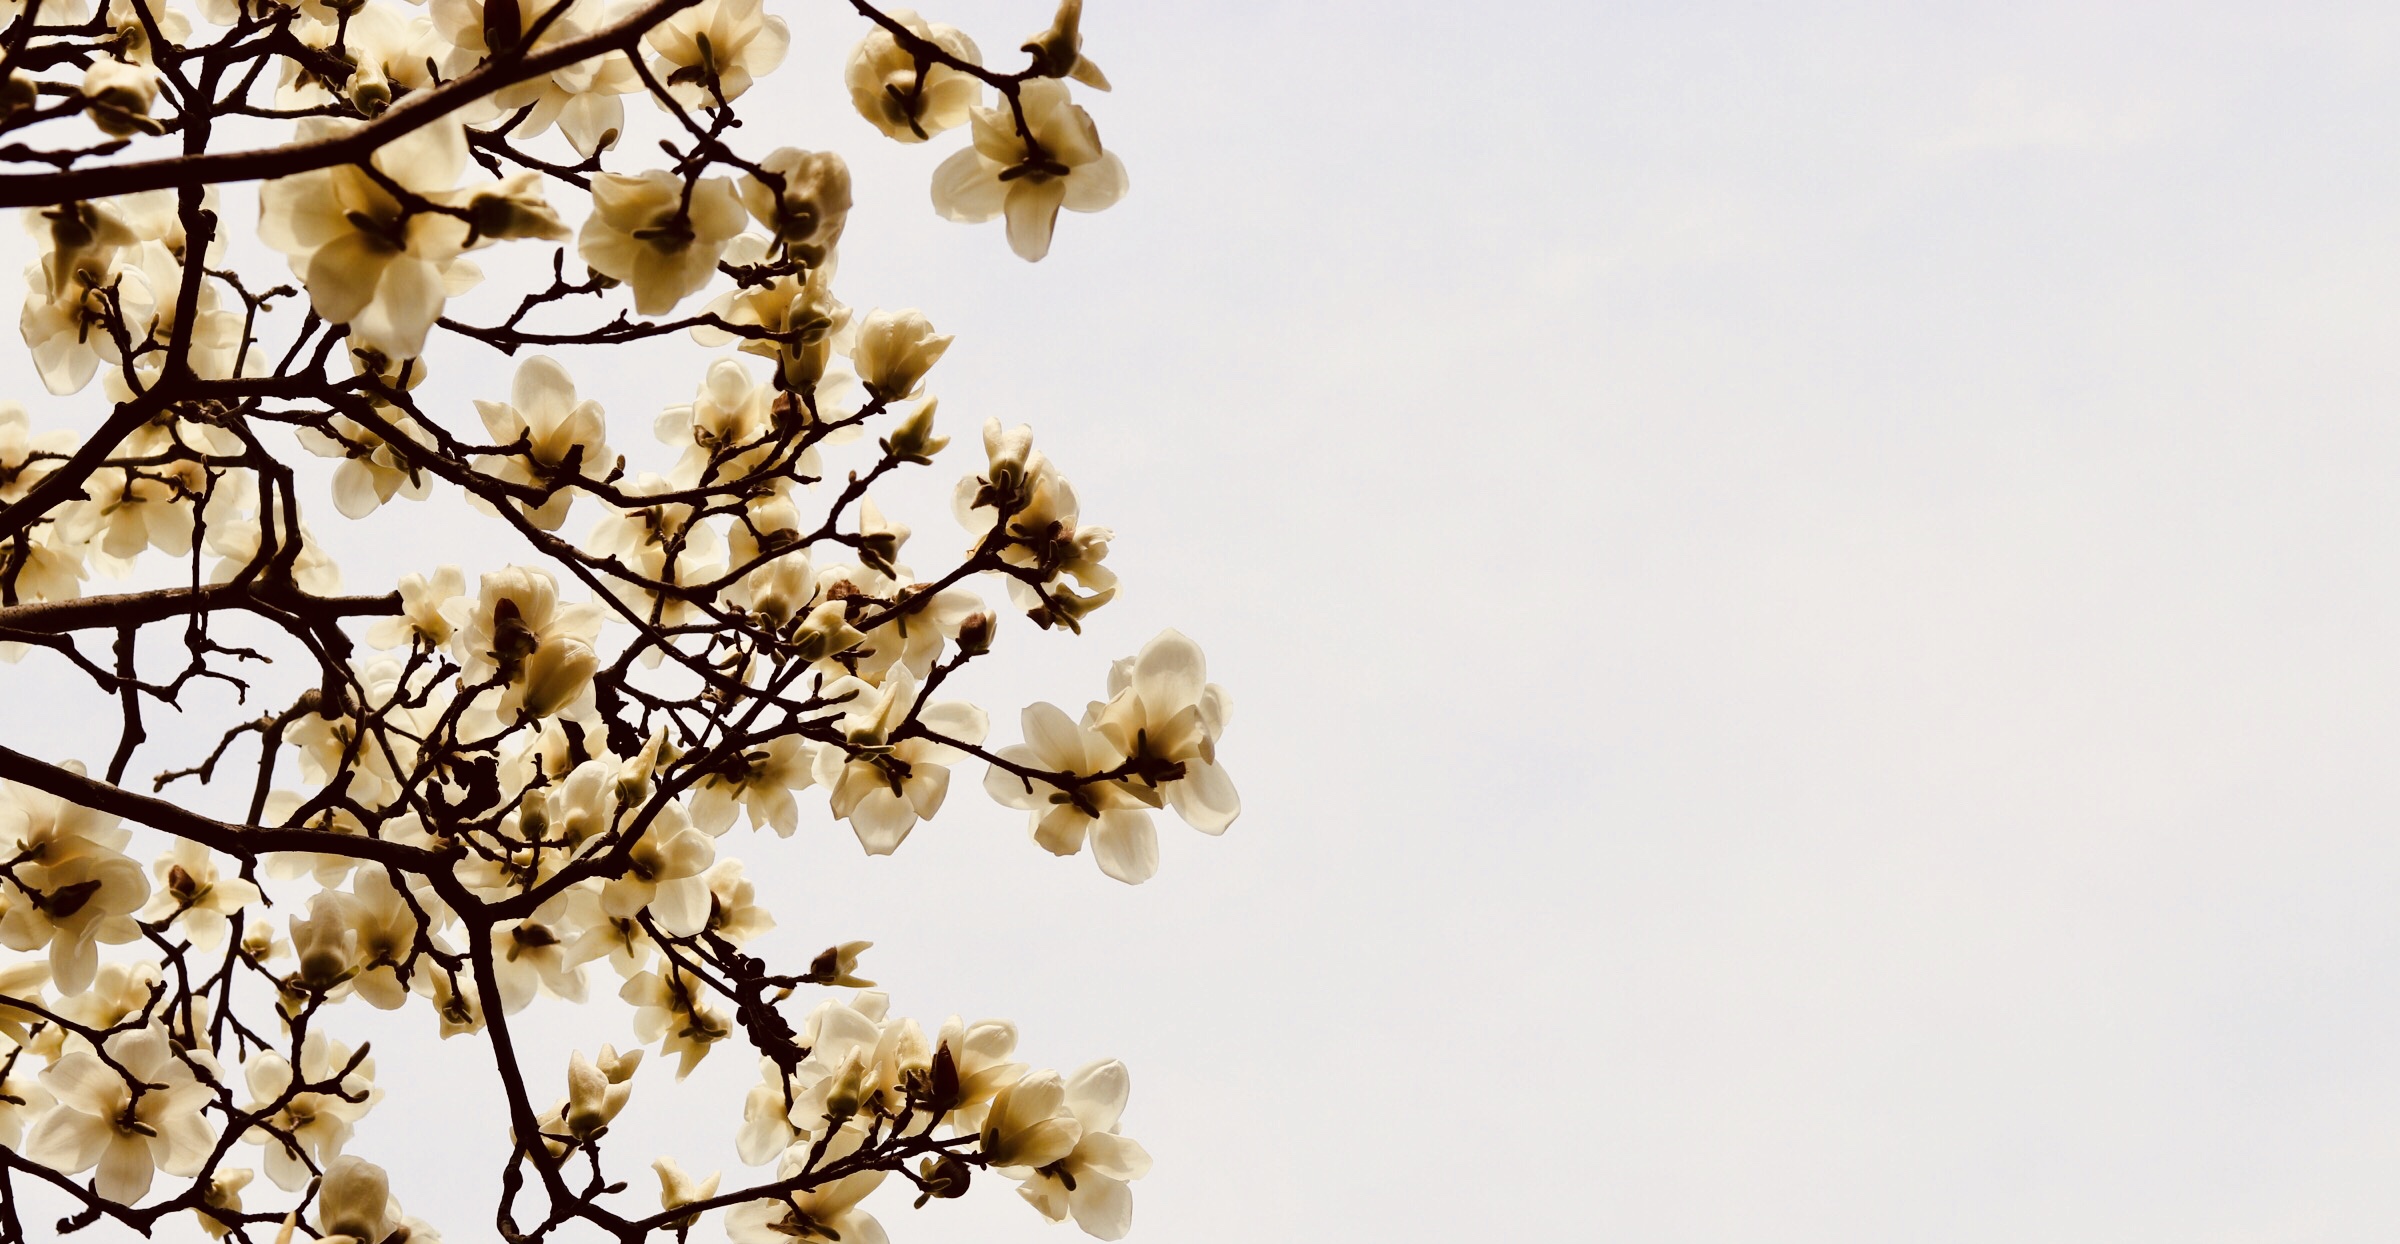
magnolia, flower, branch, twig, tree, spring, blossom, plant, sky, leaf, woody plant, cherry blossom, magnolia family, plant stem